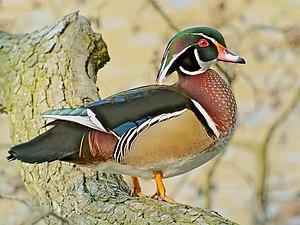
Cette liste des oiseaux au Canada provient de Bird Checklists of the World en date du mois de juillet 2018.
Cette liste des espèces d'oiseaux au Québec recense les taxons de ce groupe observés dans cette province du Canada. Elle provient de l'American Ornithologist Union en date du mois de janvier 2019. Elle comprend 470 espèces dont :